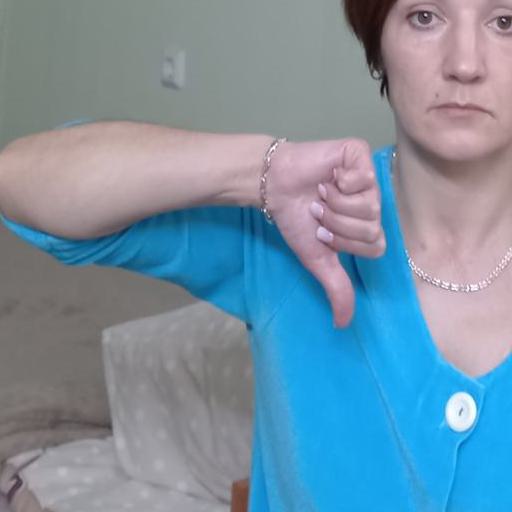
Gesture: dislike